Big Bell Gold Mine

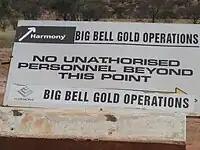
The entrance to the mine

The Big Bell Gold Mine is a gold mine located at Big Bell, 24 km north-west of Cue, Western Australia. The mine was owned and operated by Harmony Gold at the time of its closure in June 2003, having produced 2.6 million ounces (73.7 metric tons) of gold during its lifetime, but was sold to Aragon Resources Limited in January 2010.